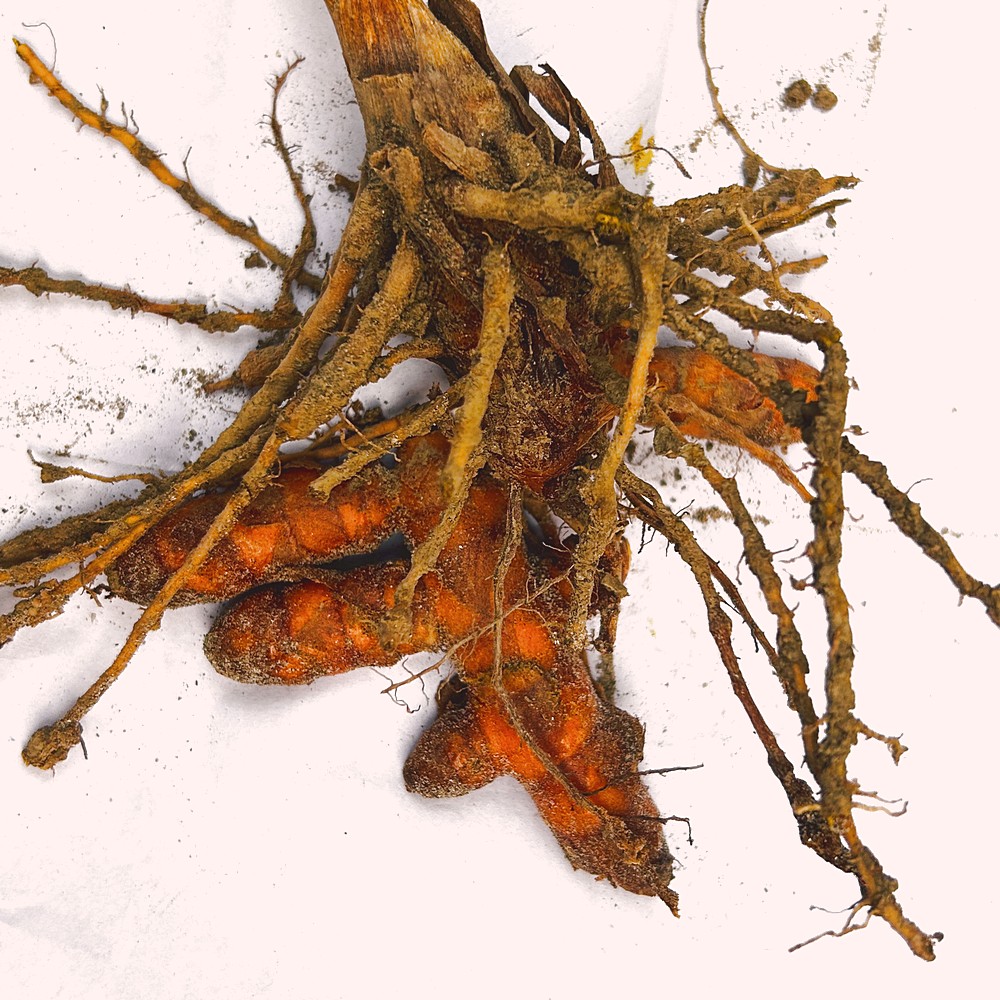
Label: Rhizome Healthy Root